NPO Avtomatiki

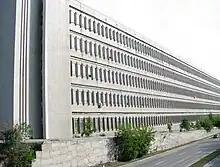
NPO Avtomatiki building in Yekaterinburg

NPO Avtomatiki (NPOA) aka State Enterprise Scientific Production Association Of Automation is a company based in Yekaterinburg, Russia. It is currently a Roscosmos subsidiary.